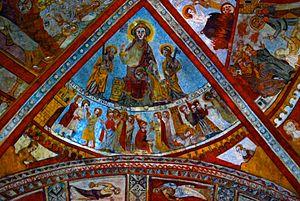
Saint-Macaire église peintures gothiques
Le prieuré de Saint-Macaire qui consiste en l'église Saint-Sauveur et les vestiges des bâtiments conventuels est situé dans le département de la Gironde, dans la commune de Saint-Macaire, en France.